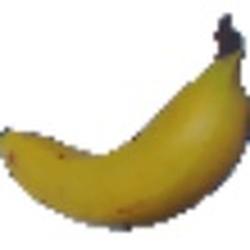
Label: Banana